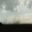
Label: cloud